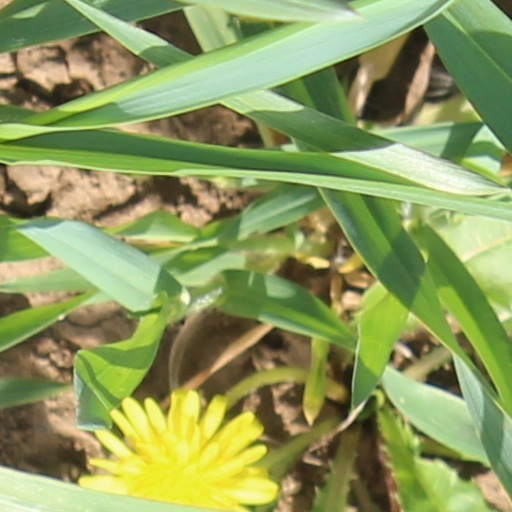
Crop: wheat